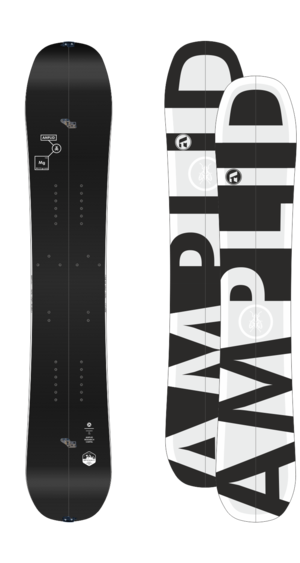
La Split-Board est une planche de snowboard qui peut se scinder en deux pour adopter l'apparence de deux skis et ainsi permettre une ascension de la pente avec des « skis » aux pieds. Ainsi, le Snow alpinisme est facilité avec une ascension semblable à celle du ski de randonné avec des peaux de phoques. Cette pratique est une pratique sportive dans la neige qui permet de se déplacer dans des endroits reculés en randonnant en en ridant en snowboard.